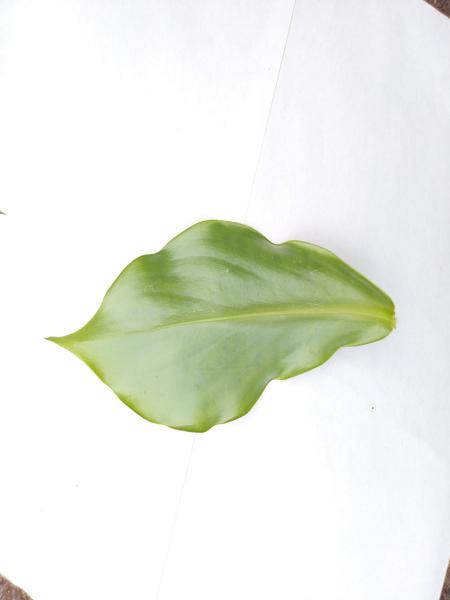
Plant: Insulin